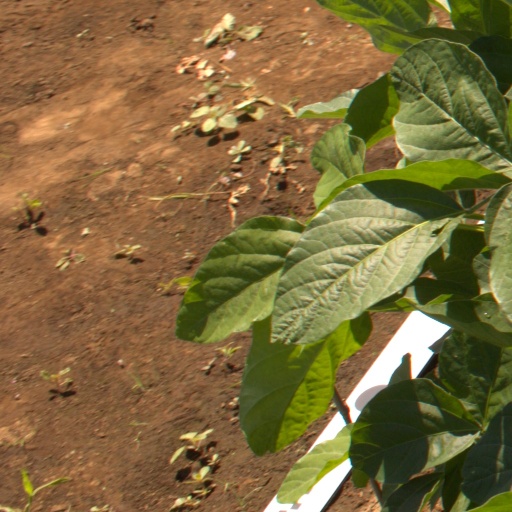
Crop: soybean